The Piermaster's House

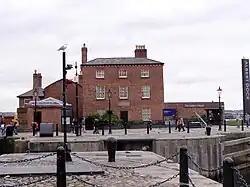

The Piermaster's House is a 19th-century Grade II listed building located within the Albert Dock in Liverpool, England. Built in 1852 to house the piermaster and his family the building now serves as part of the Museum of Liverpool showcasing a 1940s wartime interior. In 2019 it welcomed 89,140 visitors.